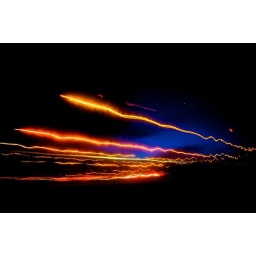
Various trails and fx created by poking the camera out of the window of speeding car on the motorways of switzerland...